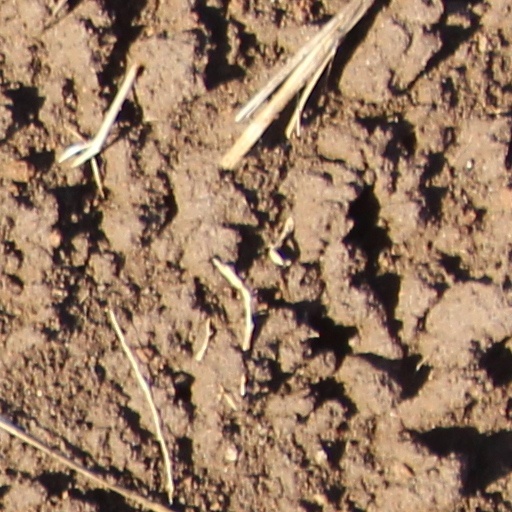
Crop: wheat